Curb

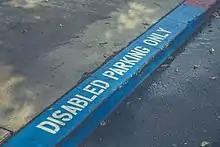
Blue curb marking

In auto racing, curbs are flat curbstones lining the corners or chicanes of racing tracks. They are often painted red and white, and are intended to prevent unauthorized short-cuts and keep the racers safely on the track. Although they are not considered part of the racing track, drivers sometimes "ride the curbs" in order to maintain momentum and gain a time advantage in cornering.